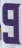
Number: 9